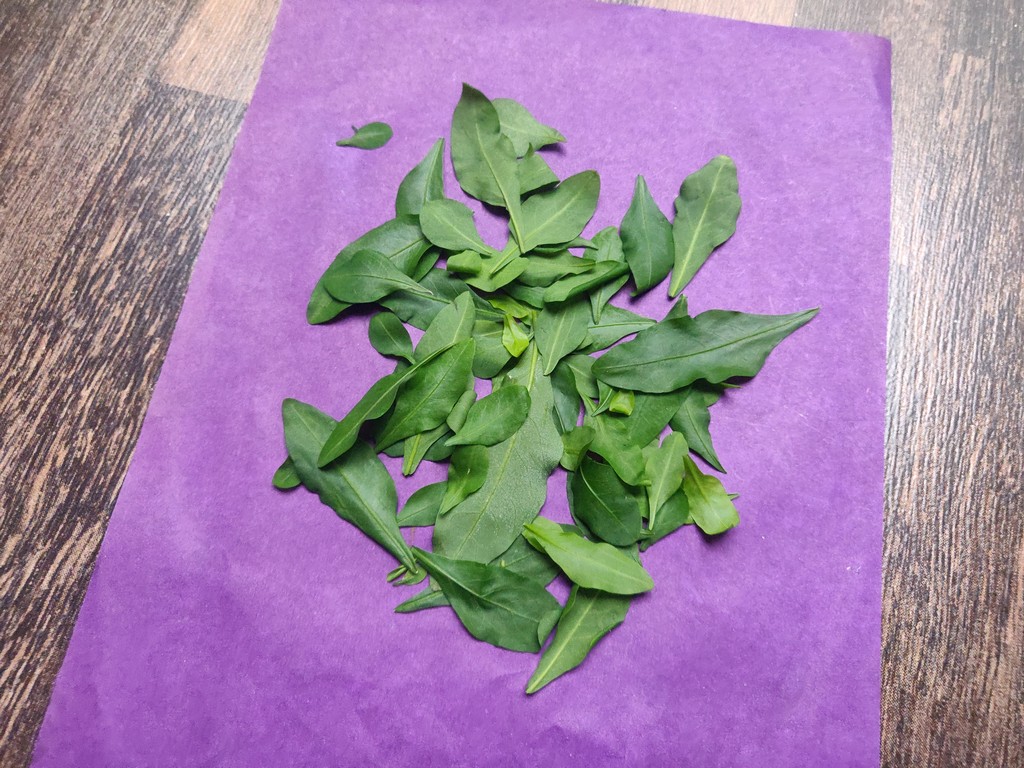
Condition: Healthy
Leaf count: multiple
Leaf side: unknown